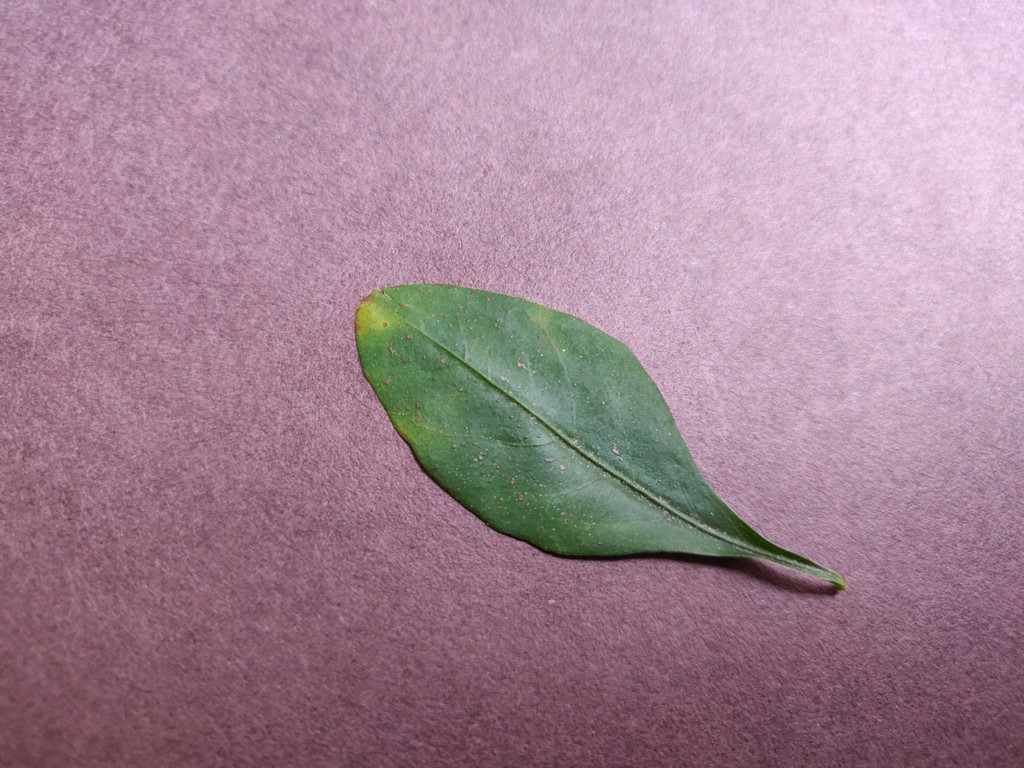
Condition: Unhealthy
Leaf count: single
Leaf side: front